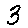
Label: 3